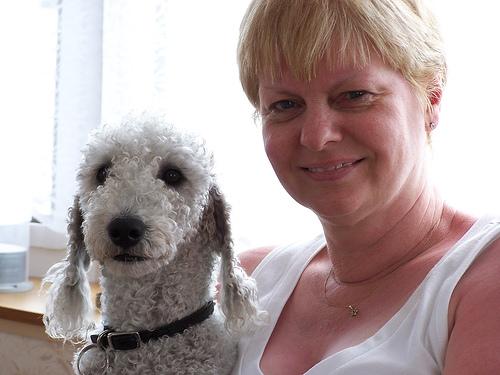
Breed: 214-n000033-Bedlington_terrier